Battle of Magdala

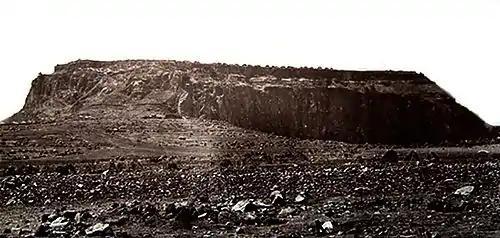
The Fortress of Magdala, prior to its destruction in April 1868

The Anglo-Indian advance party involved in this first clash numbered between 600 and 700 men. One of the missionaries who observed the fighting noted that the breech-loading Snider rifles, firing six volleys a minute, were decisive.